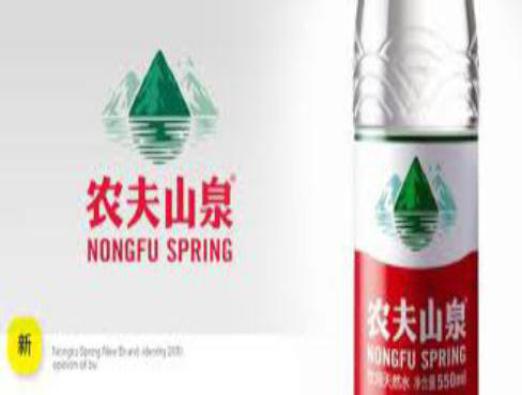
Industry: Necessities